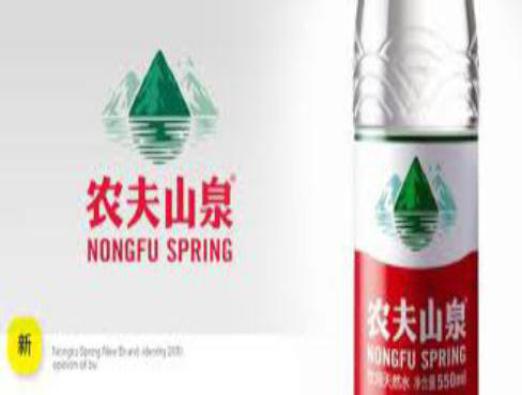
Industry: Necessities